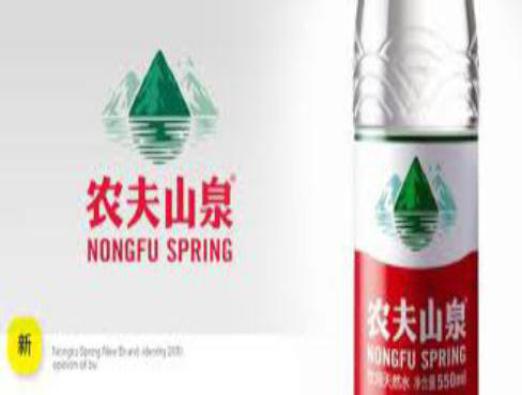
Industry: Necessities